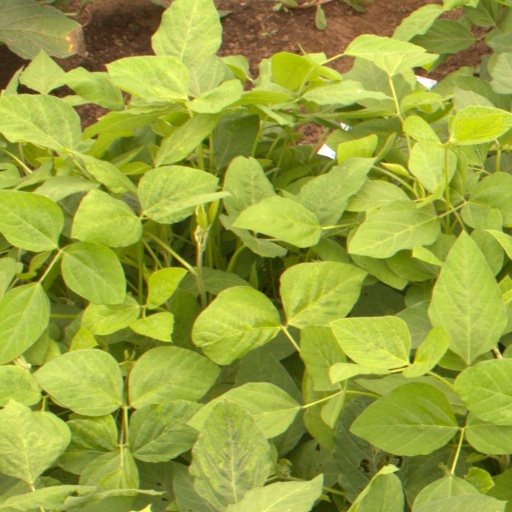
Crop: soybean